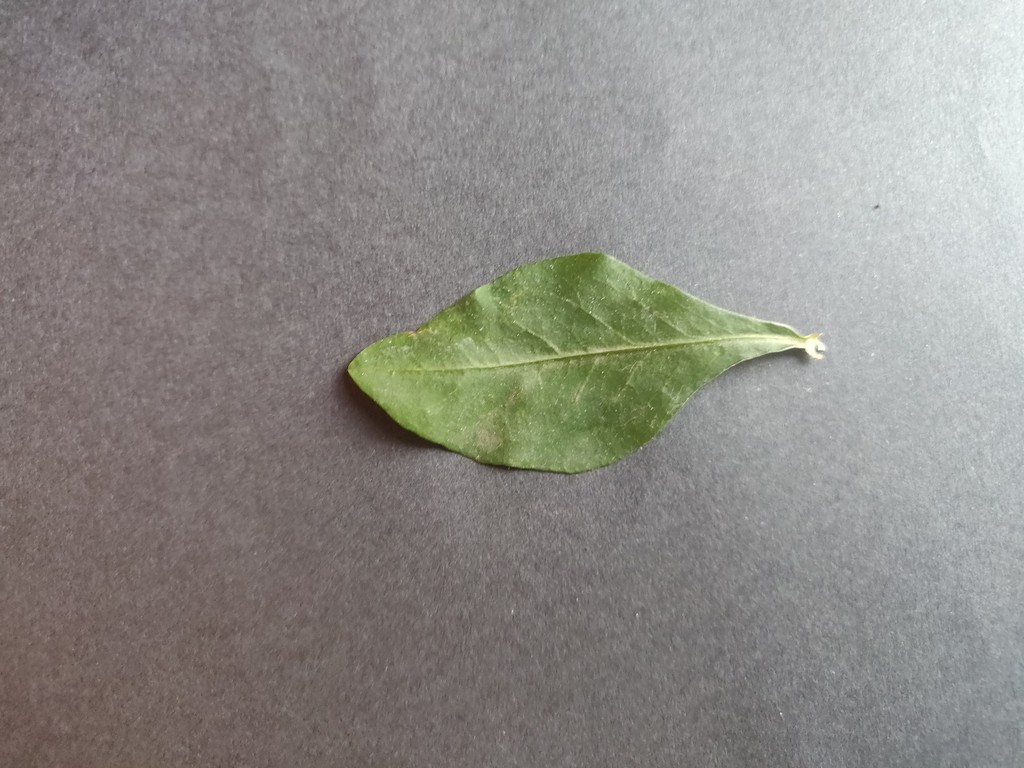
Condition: Healthy
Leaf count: single
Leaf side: front